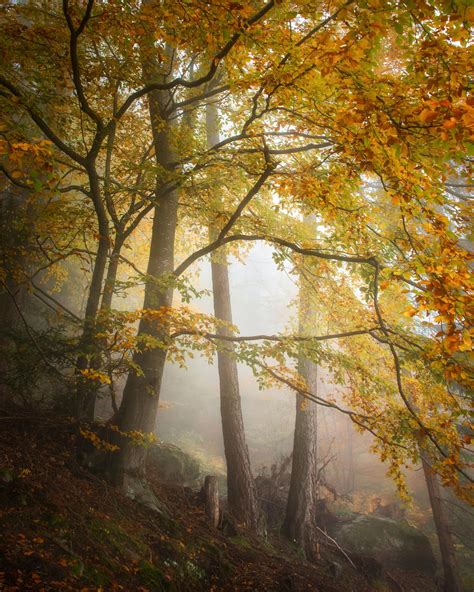
Weather: foggy or hazy